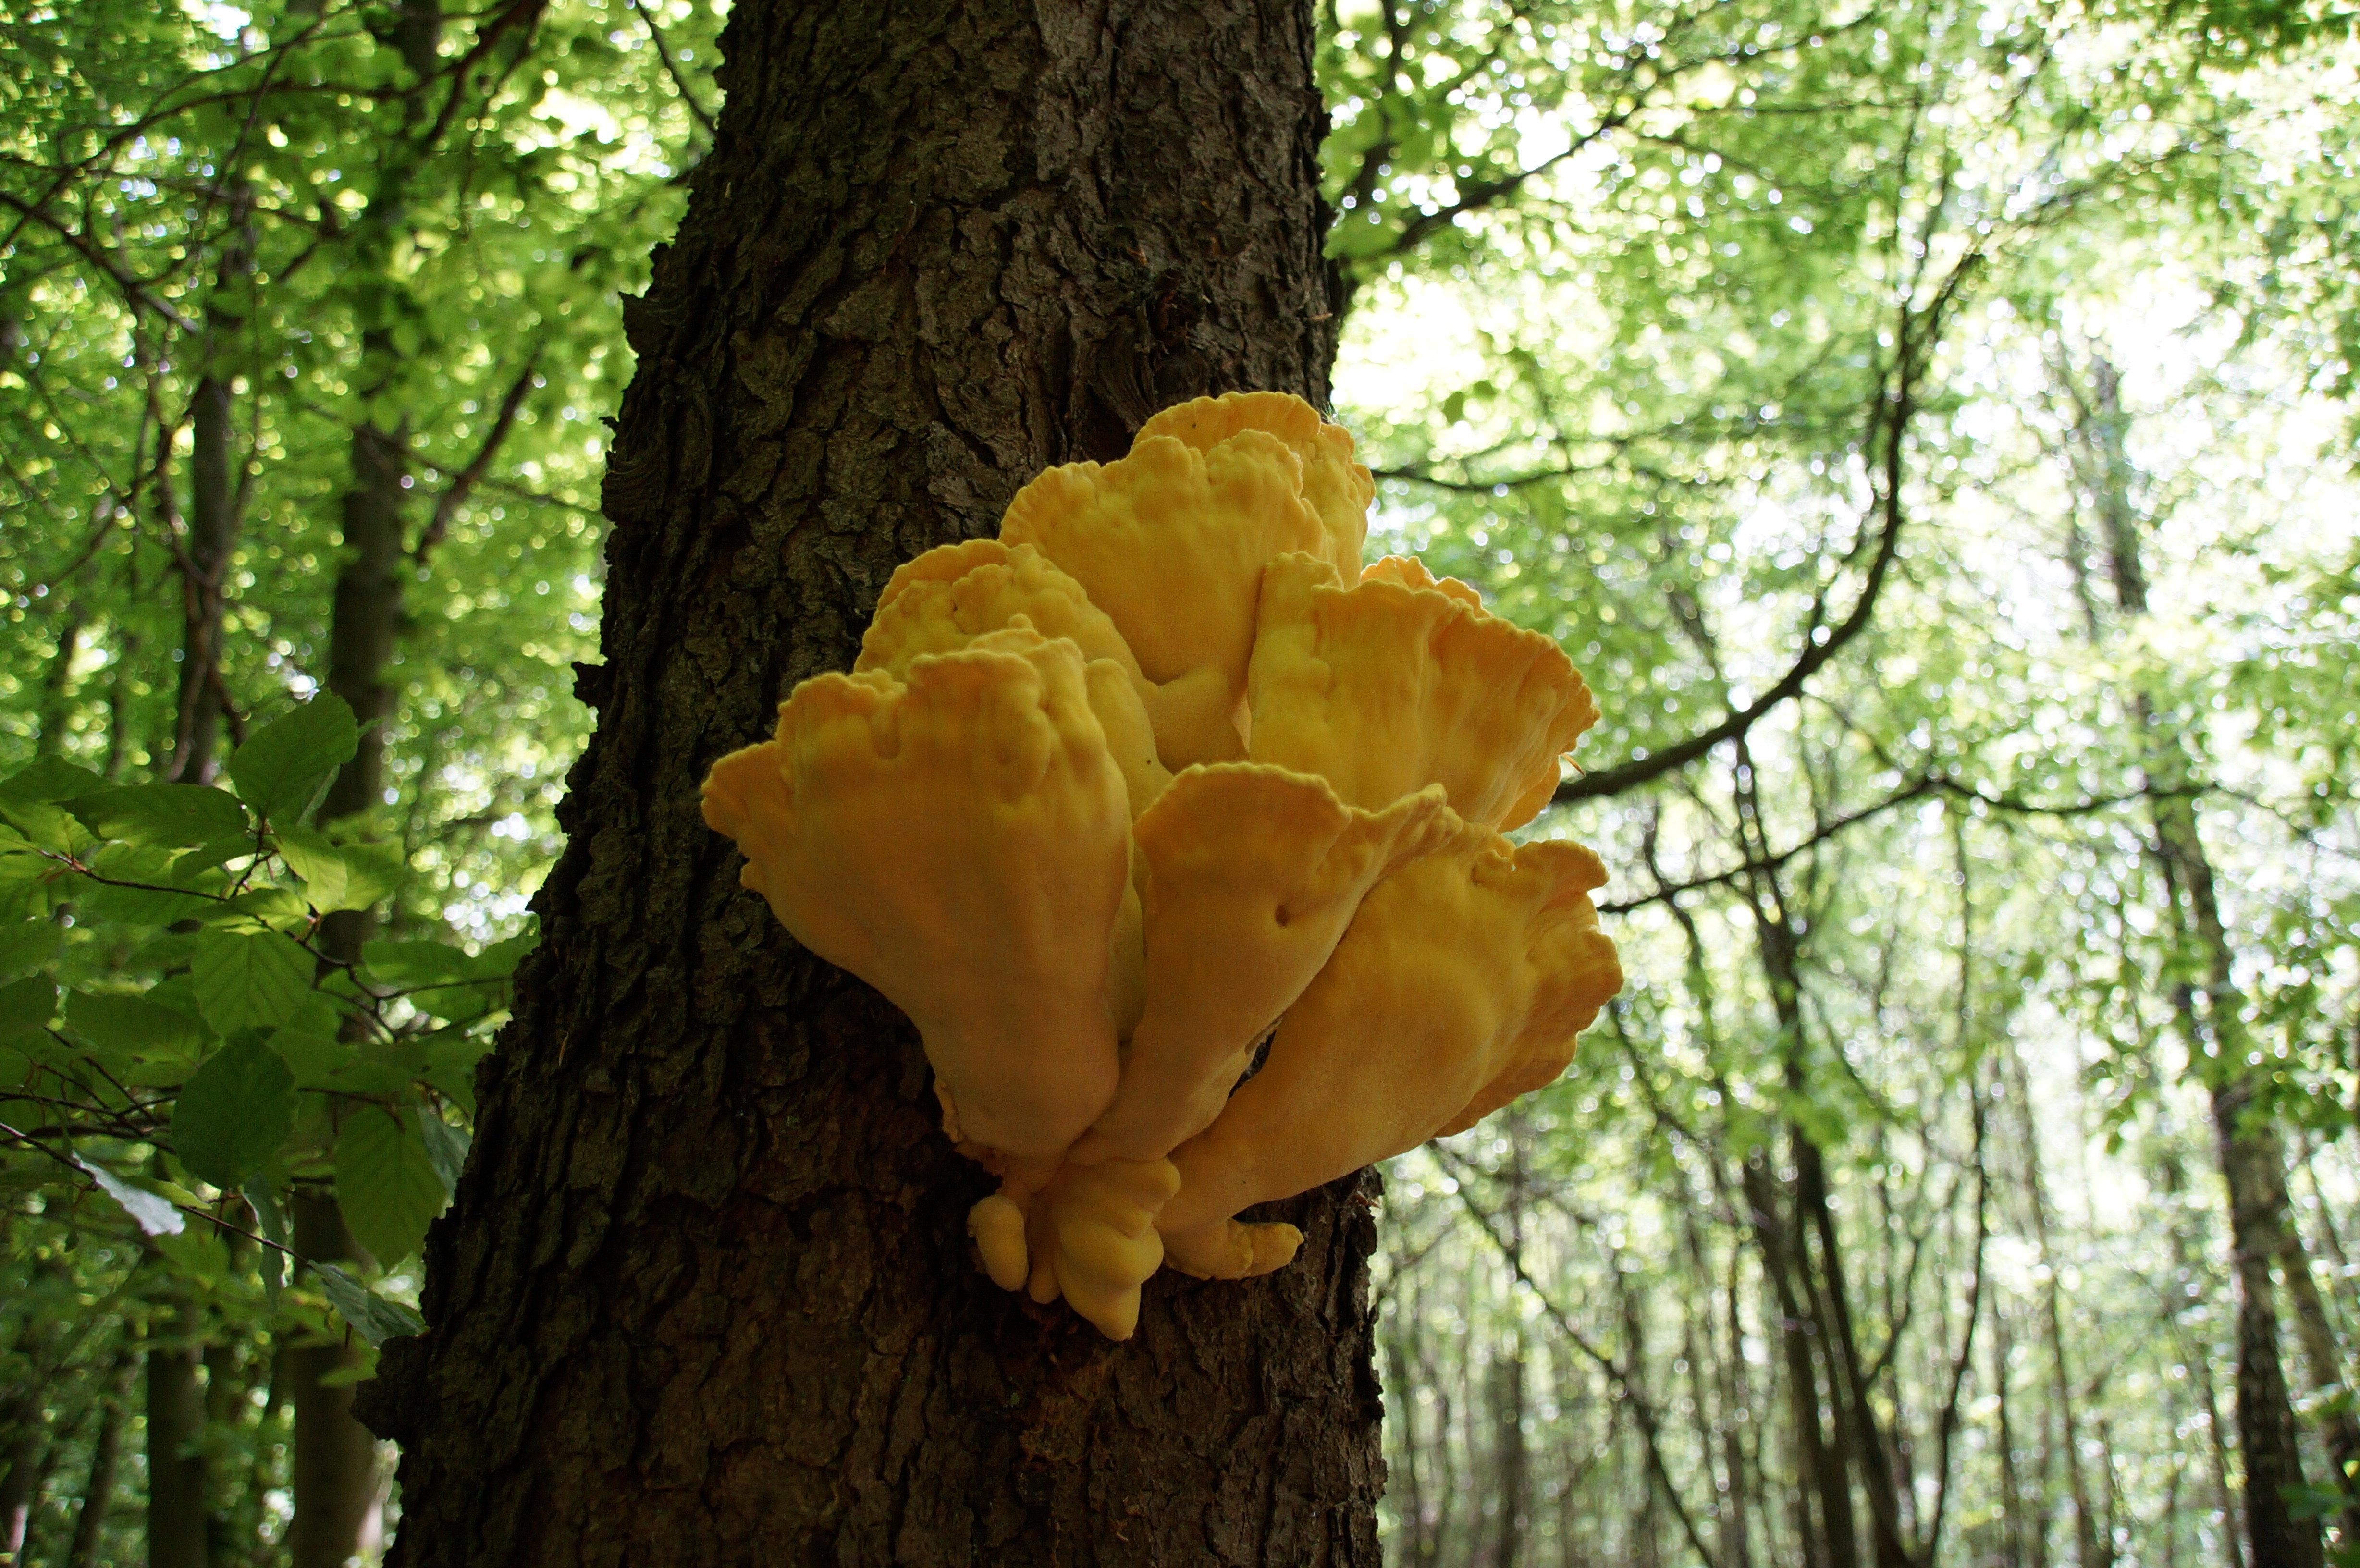
tree, nature, forest, branch, plant, sunlight, leaf, flower, trunk, jungle, autumn, botany, mushroom, flora, rainforest, toxic, deciduous, woodland, habitat, natural environment, plant stem, woody plant